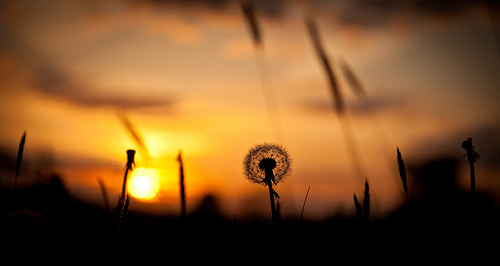
Flower: dandelion